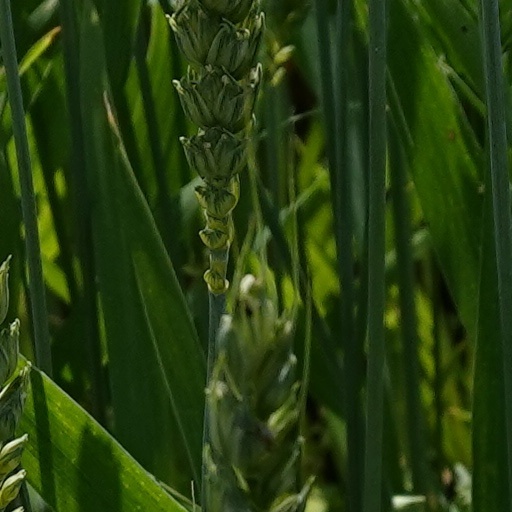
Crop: wheat